Sister city

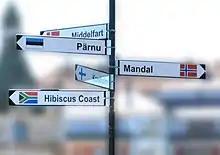
Fingerposts in Oskarshamn, Sweden, showing the direction from the post to each of the city's twin towns

A sister city or a twin town relationship is a form of legal or social agreement between two geographically and politically distinct localities for the purpose of promoting cultural and commercial ties.